Filing cabinet

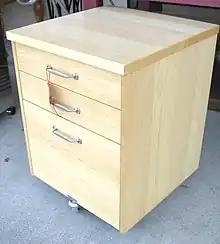
A wooden filing cabinet, with rollers for mobility.

Office filing cabinets are typically made of sheet metal or wood. The drawers usually use a drawer slide to facilitate opening the drawer which includes an "outstop" to prevent the drawer from being pulled completely out of the cabinet. To open a drawer on most metal filing cabinets, a small sliding mechanism known as a "thumblatch" must be pressed to release and open the drawer. Each drawer has a handle to grip and pull the drawer with. On the front face of each drawer, there is usually a label holder to allow the user to identify the contents of the drawer.